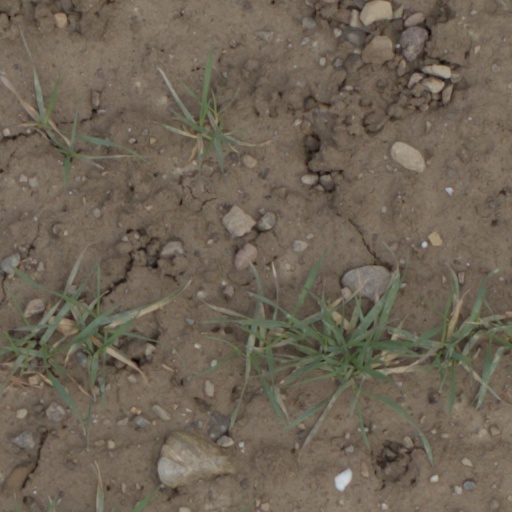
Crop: wheat